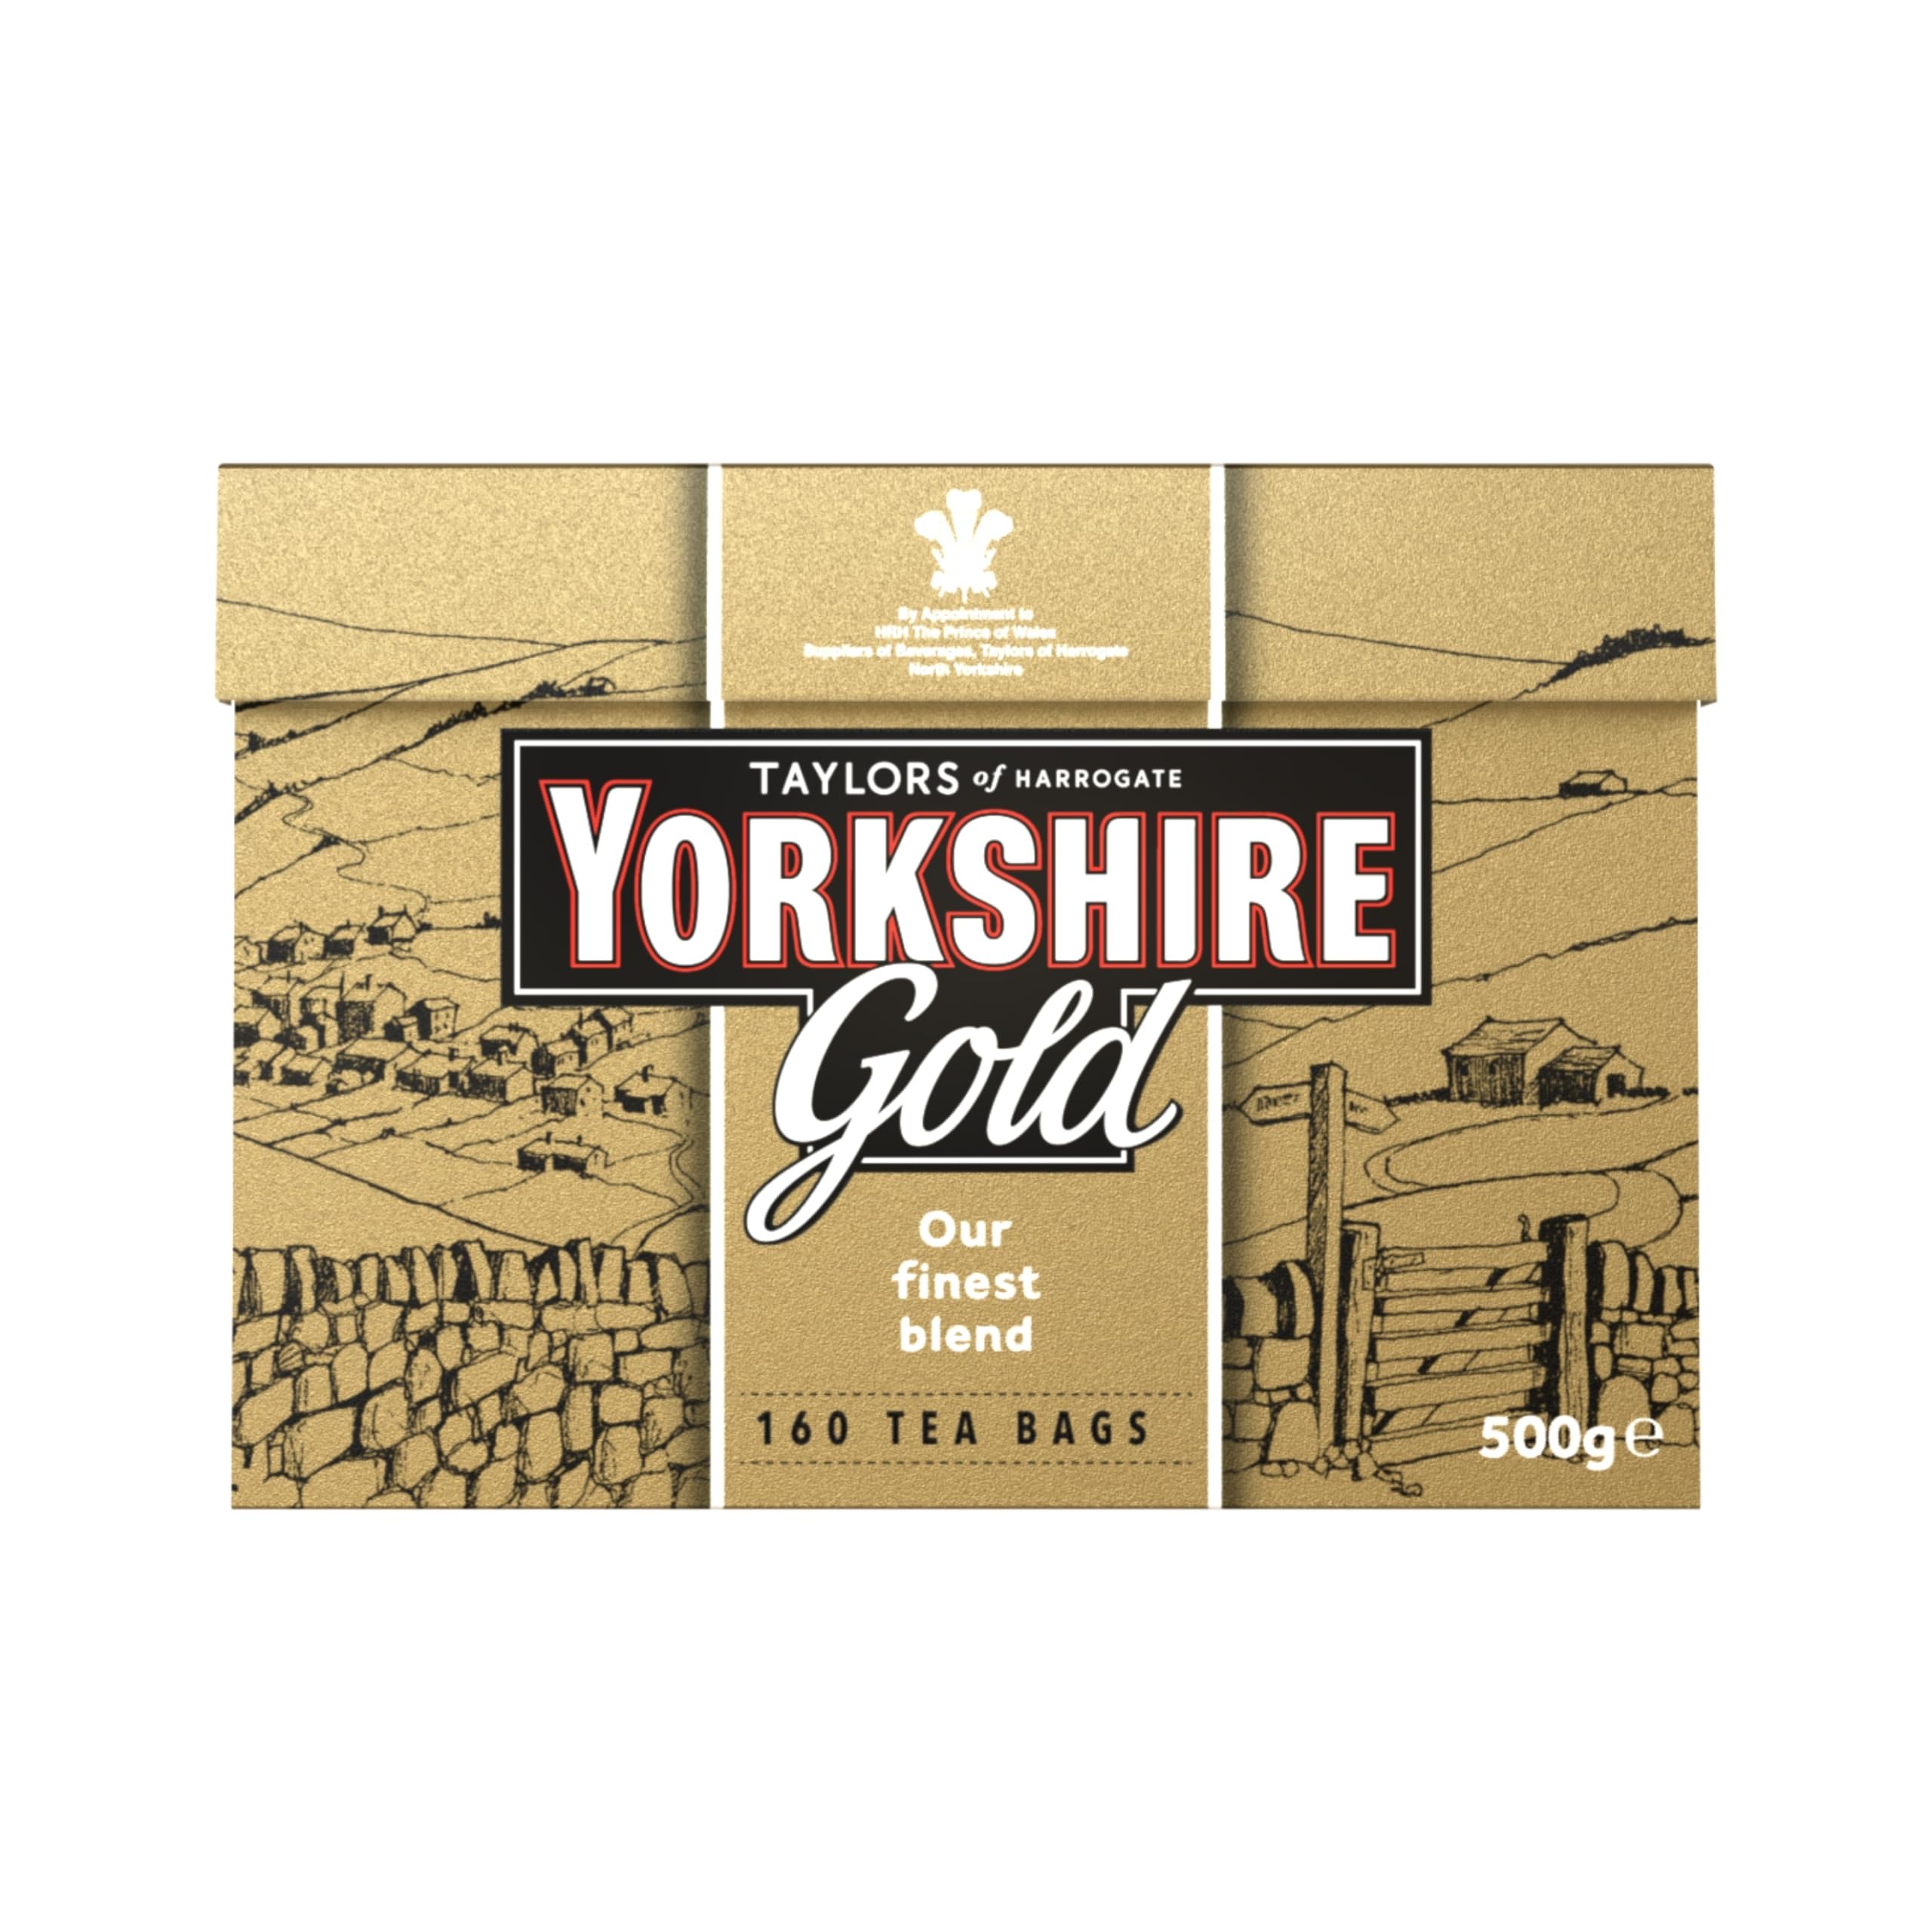
Item Name: Taylors of Harrogate Yorkshire Gold, 160 Count (Pack of 1)
Bullet Point 1: This tea produces a rich, golden liquor that is full of character and brightness with a brisk, refreshing character.
Bullet Point 2: Ingredients: Black tea.
Bullet Point 3: For the perfect cup use one tea bag. Add freshly boiled water and infuse for 4-5 minutes. Serve pure or with milk.
Bullet Point 4: 160 tea bags.
Bullet Point 5: Taylors of Harrogate is Carbon Neutral Certified, a member of the Ethical Tea Partnership, and Rainforest Alliance Certified.
Value: 160.0
Unit: Count

Price: 10.33